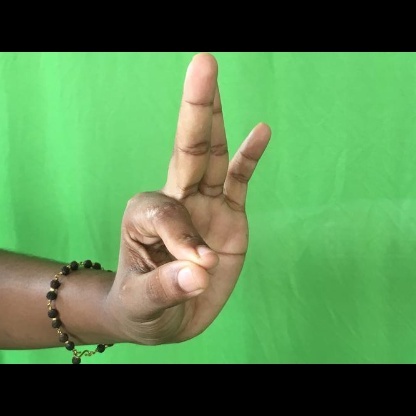
Mudra: Hamsasyam